Rajvanshi Devi

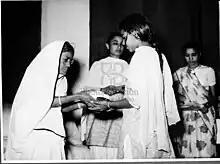
Rajvanshi Devi giving Annual Prize of Government House Estate School at Rashtrapati Bhavan

Rajvanshi Devi (17 July 1886 – 9 September 1962) was an Indian freedom fighter who served as the 1st First Lady of India as the spouse of Rajendra Prasad, President of India.